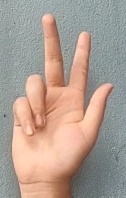
ASL sign: 3